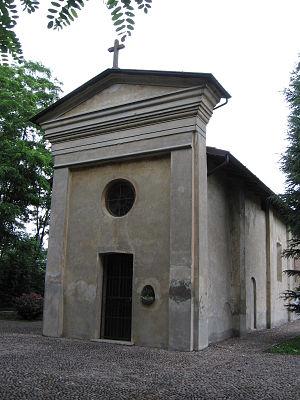
Gorla Maggiore est une commune de la province de Varèse dans la région Lombardie en Italie.